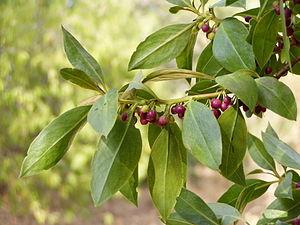
Myoporum laetum est un arbuste des zones côtières de Nouvelle-Zélande. Il possède des vertus antibactériennes et les feuilles sont traditionnellement utilisées par les Maoris pour protéger leur peau des moustiques.